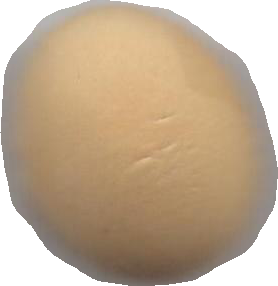
Variety: Grobogan